Royal Air Force roundels

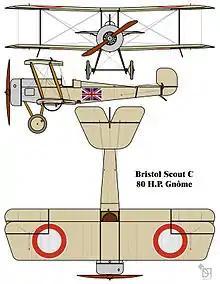
RNAS Bristol Scout C, with 1914/15-style red-ring style wing roundels

When the First World War started in 1914 it was the habit of ground troops to fire on all aircraft, friend or foe, so that the need for some form of identification mark became evident. At first the Union Flag was painted under the wings and on the sides of the fuselage. It soon became obvious that at a distance the St George's Cross of the Union Flag was likely to be confused with the Iron Cross that was already being used to identify German aircraft. After the use of a Union Flag inside a shield was tried it was decided to follow the lead of the French who used a tricolour cockade (a roundel of red and white with a blue centre). The British reversed the colours and it became the standard marking on Royal Flying Corps aircraft from 11 December 1914, although it was well into 1915 before the new marking was used with complete consistency.